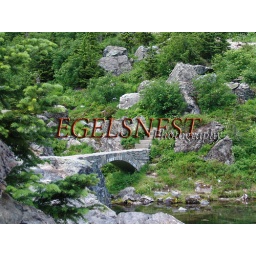
rock foot bridge over stream